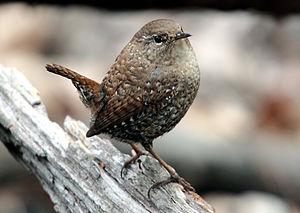
Cette liste des oiseaux au Canada provient de Bird Checklists of the World en date du mois de juillet 2018.
Le Troglodyte des forêts est une espèce de passereaux de la famille des Troglodytidae.
Cette liste des espèces d'oiseaux au Québec recense les taxons de ce groupe observés dans cette province du Canada. Elle provient de l'American Ornithologist Union en date du mois de janvier 2019. Elle comprend 470 espèces dont :